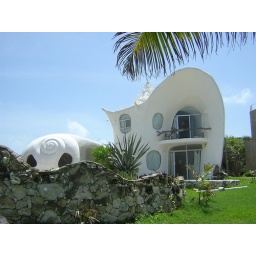
131 Seashell house near the beach